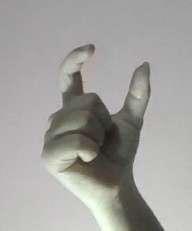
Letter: nun